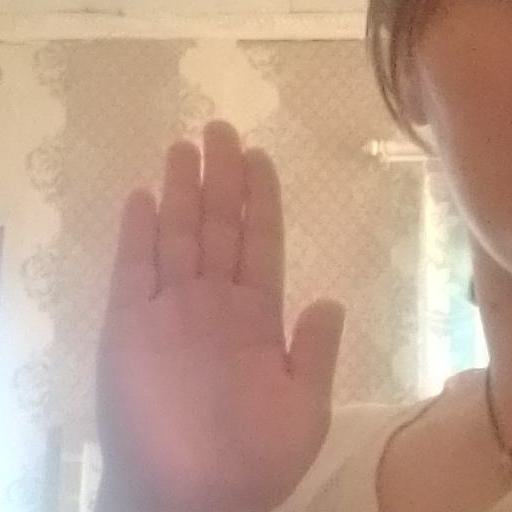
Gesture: stop